Fallen Angels (play)

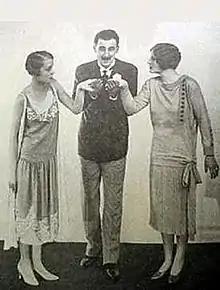
Edna Best, Austin Trevor and Tallulah Bankhead in the original London production, 1925

Fallen Angels is a comedy by the English playwright Noël Coward. It opened at the Globe Theatre, London (now called the Gielgud Theatre) on 21 April 1925 and ran until 29 August. The central theme of two wives admitting to premarital sex and contemplating adultery met hostility from the office of the official theatre censor, the Lord Chamberlain, and the necessary licence was granted only after the personal intervention of the Chamberlain.